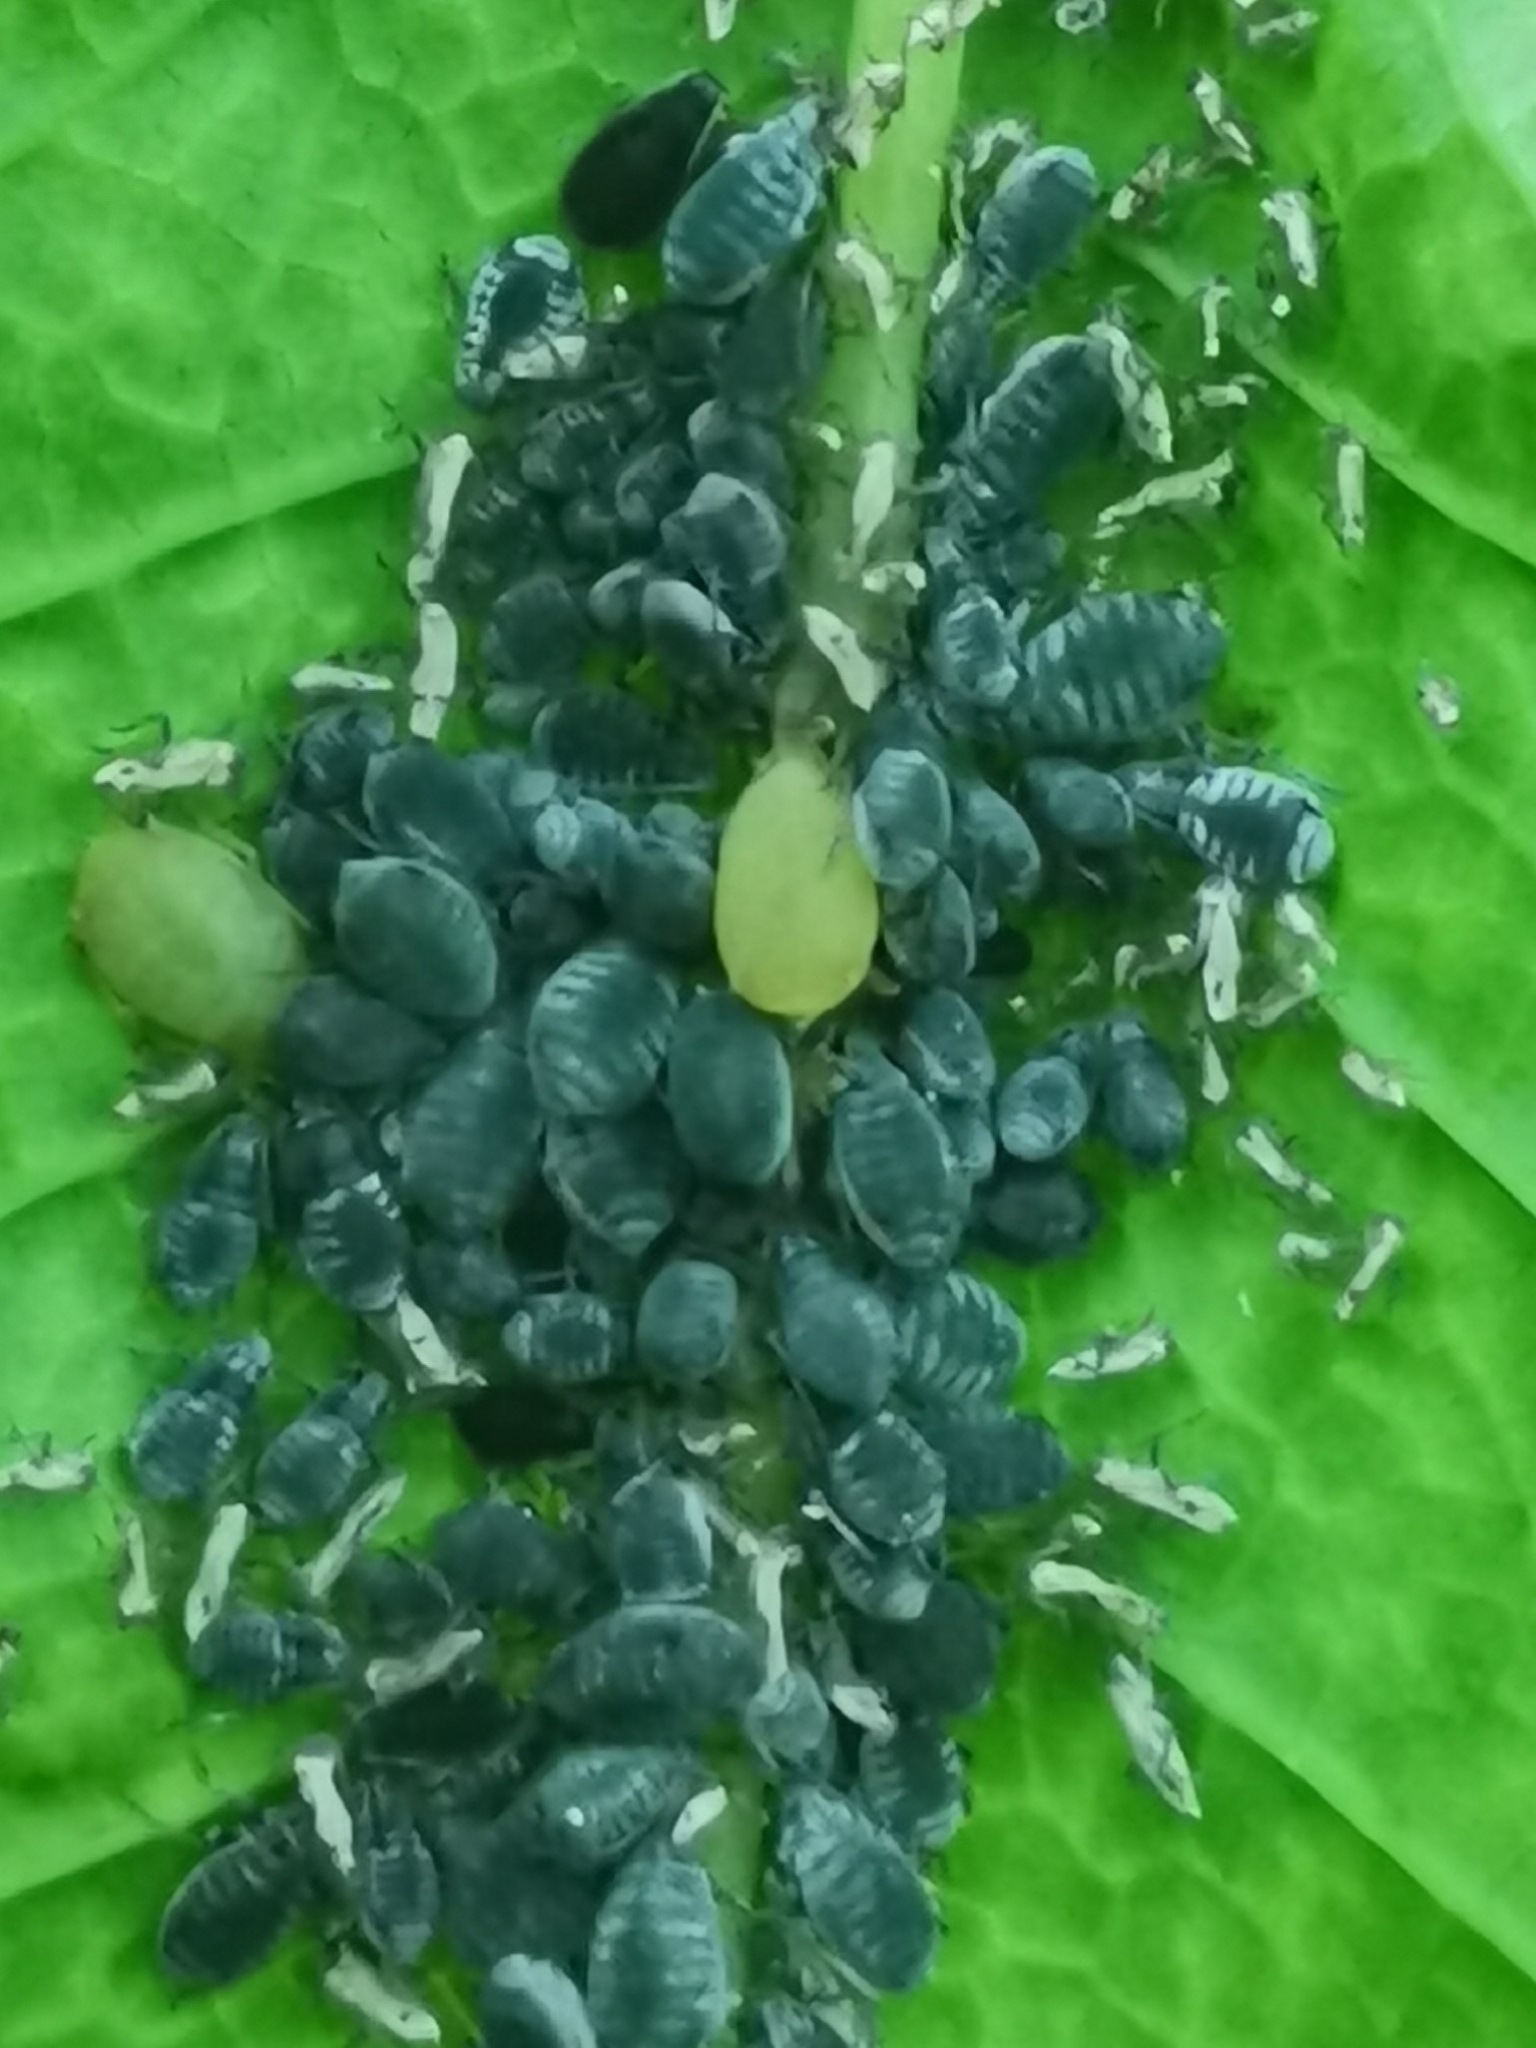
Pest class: bird_cherry_oat_aphid